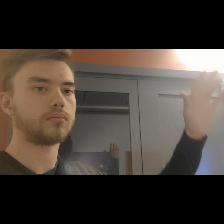
Label: Human